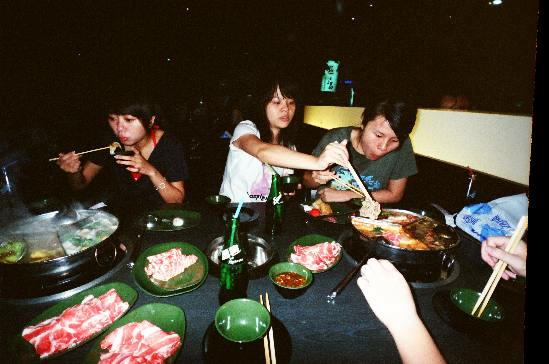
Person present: Yes